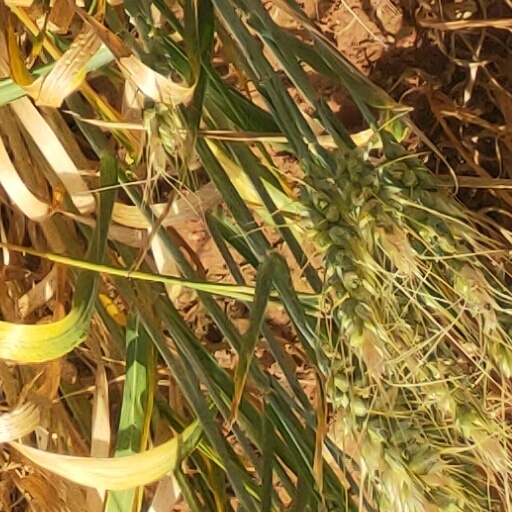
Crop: wheat